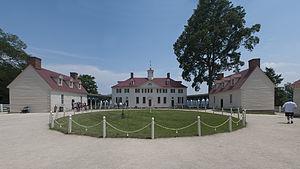
Cet article recense les sites inscrits au patrimoine mondial aux États-Unis.
Mount Vernon était la résidence de George Washington, premier président des États-Unis, dans l'État de Virginie. Situé sur les bords du fleuve Potomac à quelques minutes au sud de Washington DC, près de la communauté de Mount Vernon, ce domaine est aujourd'hui ouvert au public toute l'année. Les tombeaux de George et Martha Washington s'y trouvent.